Diet of Augsburg

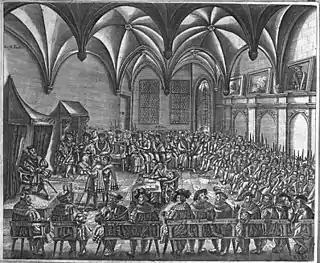
Saxon chancellor Christian Beyer proclaiming the Augsburg Confession in the presence of Emperor Charles V, 1530

The diets of Augsburg were the meetings of the Imperial Diet of the Holy Roman Empire held in the German city of Augsburg. Both an Imperial City and the residence of the Augsburg prince-bishops, the town had hosted the Estates in many such sessions since the 10th century. In 1282, the diet of Augsburg assigned the control of Austria to the House of Habsburg. In the 16th century, twelve of thirty-five imperial diets were held in Augsburg, a result of the close financial relationship between the Augsburg-based banking families such as the Fugger and the reigning Habsburg emperors, particularly Maximilian I and his grandson Charles V. Nevertheless, the meetings of 1518, 1530, 1547/48 and 1555, during the Reformation and the ensuing religious war between the Catholic emperor and the Protestant Schmalkaldic League, are especially noteworthy. With the Peace of Augsburg, the principle let each prince decide the religion of his subjects and inhabitants who chose not to conform could leave.